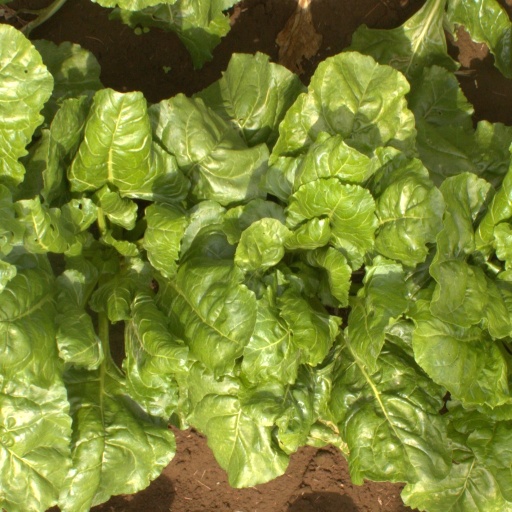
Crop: sugar beet